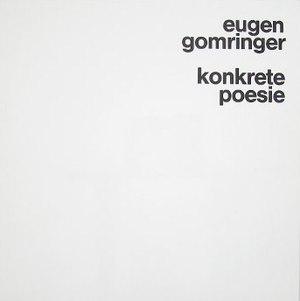
Eugen Gomringer est un poète suisse. Il est le fondateur de la poésie concrète.